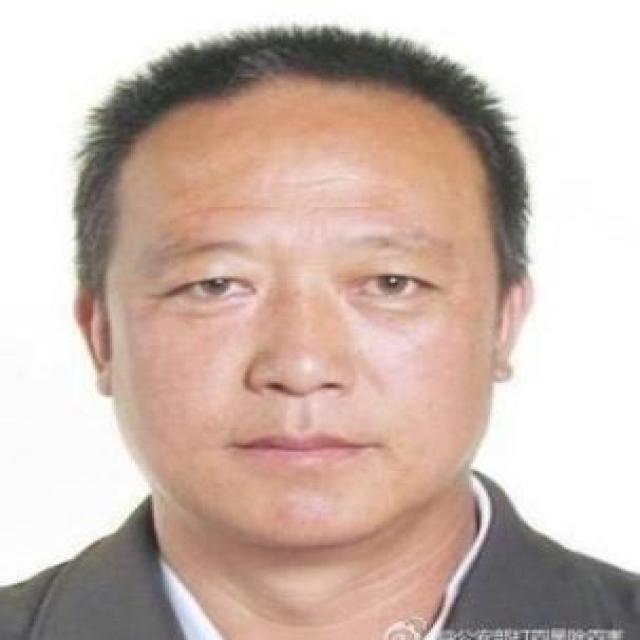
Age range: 45-64